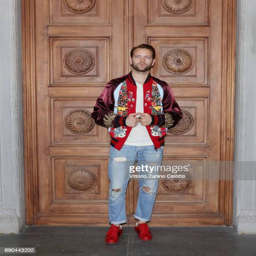
person arrives at the fashion show